History of the University of Texas at Arlington (1917–1965)

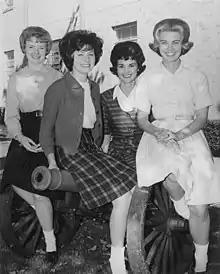
Miss Dixie Belle candidates, 1962

NTAC fielded intercollegiate athletics teams using the "Hornets" nickname. Its football team consistently drew the largest crowds and most overall support of any sport. The NTAC Hornets played against other junior colleges as well as junior varsity teams from senior colleges. Common opponents included Decatur Baptist College, Hillsboro Junior College, Paris Junior College, Texarkana Junior College, and NTAC's chief rival, John Tarleton Agricultural College (JTAC) in Stephenville. In 1943, NTAC fielded an unusually strong football team due to a contingent of Marines who had been recruited to play football at SMU and TCU being ordered to report to the Arlington college that year. The 1943 Hornets beat SMU 20–6, defeated Texas Tech 34–14, and played Texas A&M to a scoreless tie. In the estimation of "Fort Worth Star-Telegram" writer Dick Moore, NTAC was "one of the strongest football teams in the Southwest" that season.